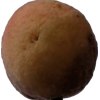
Label: peach